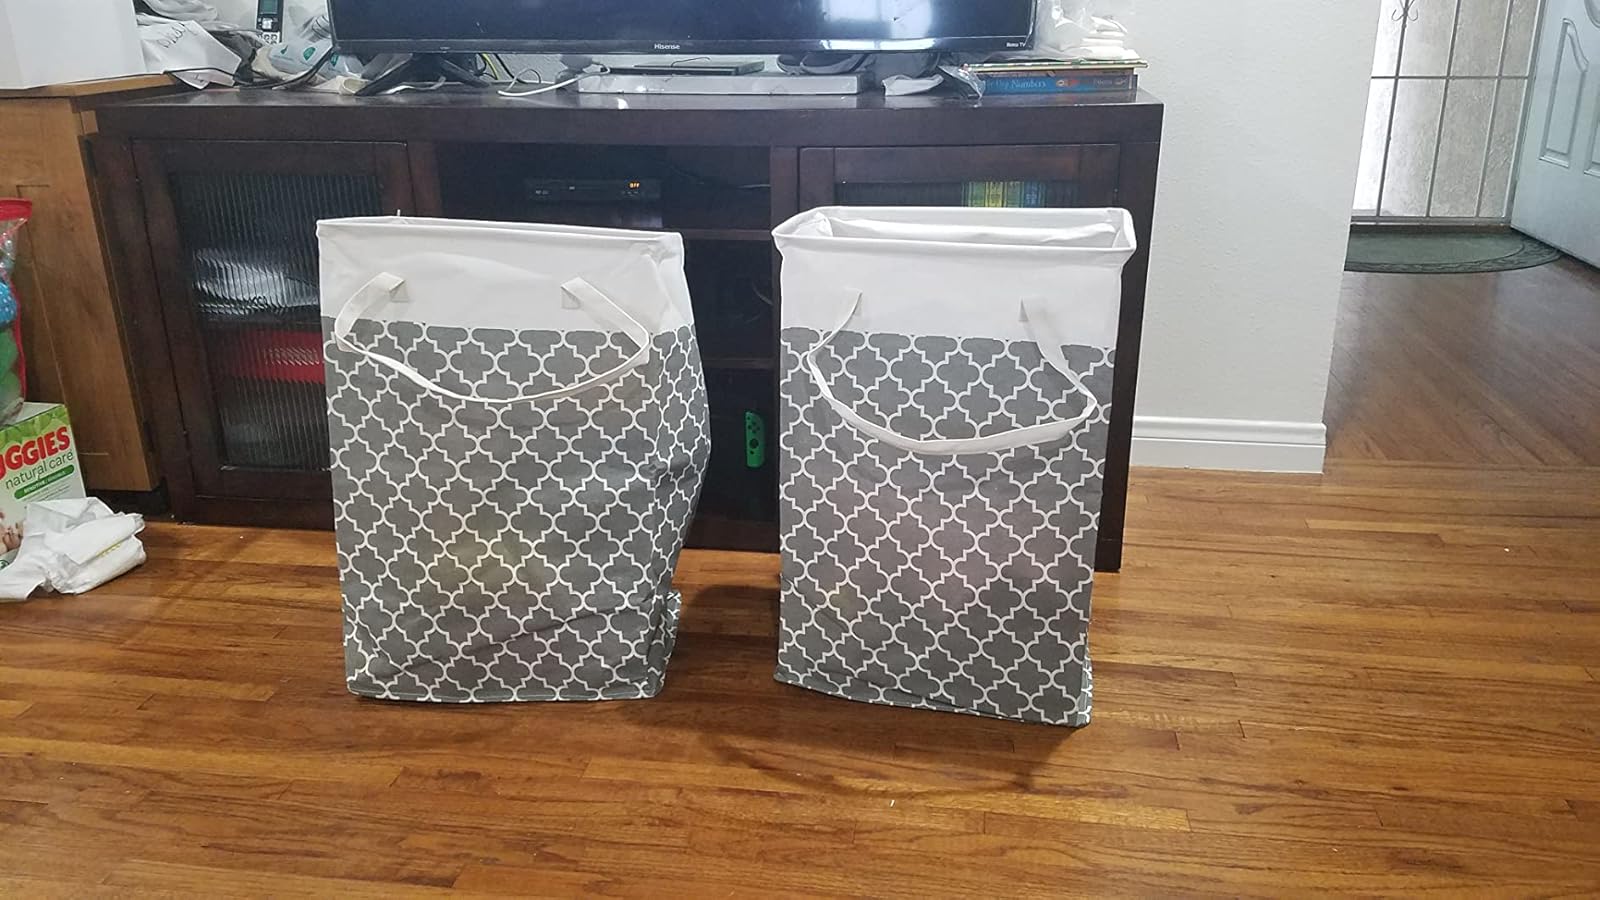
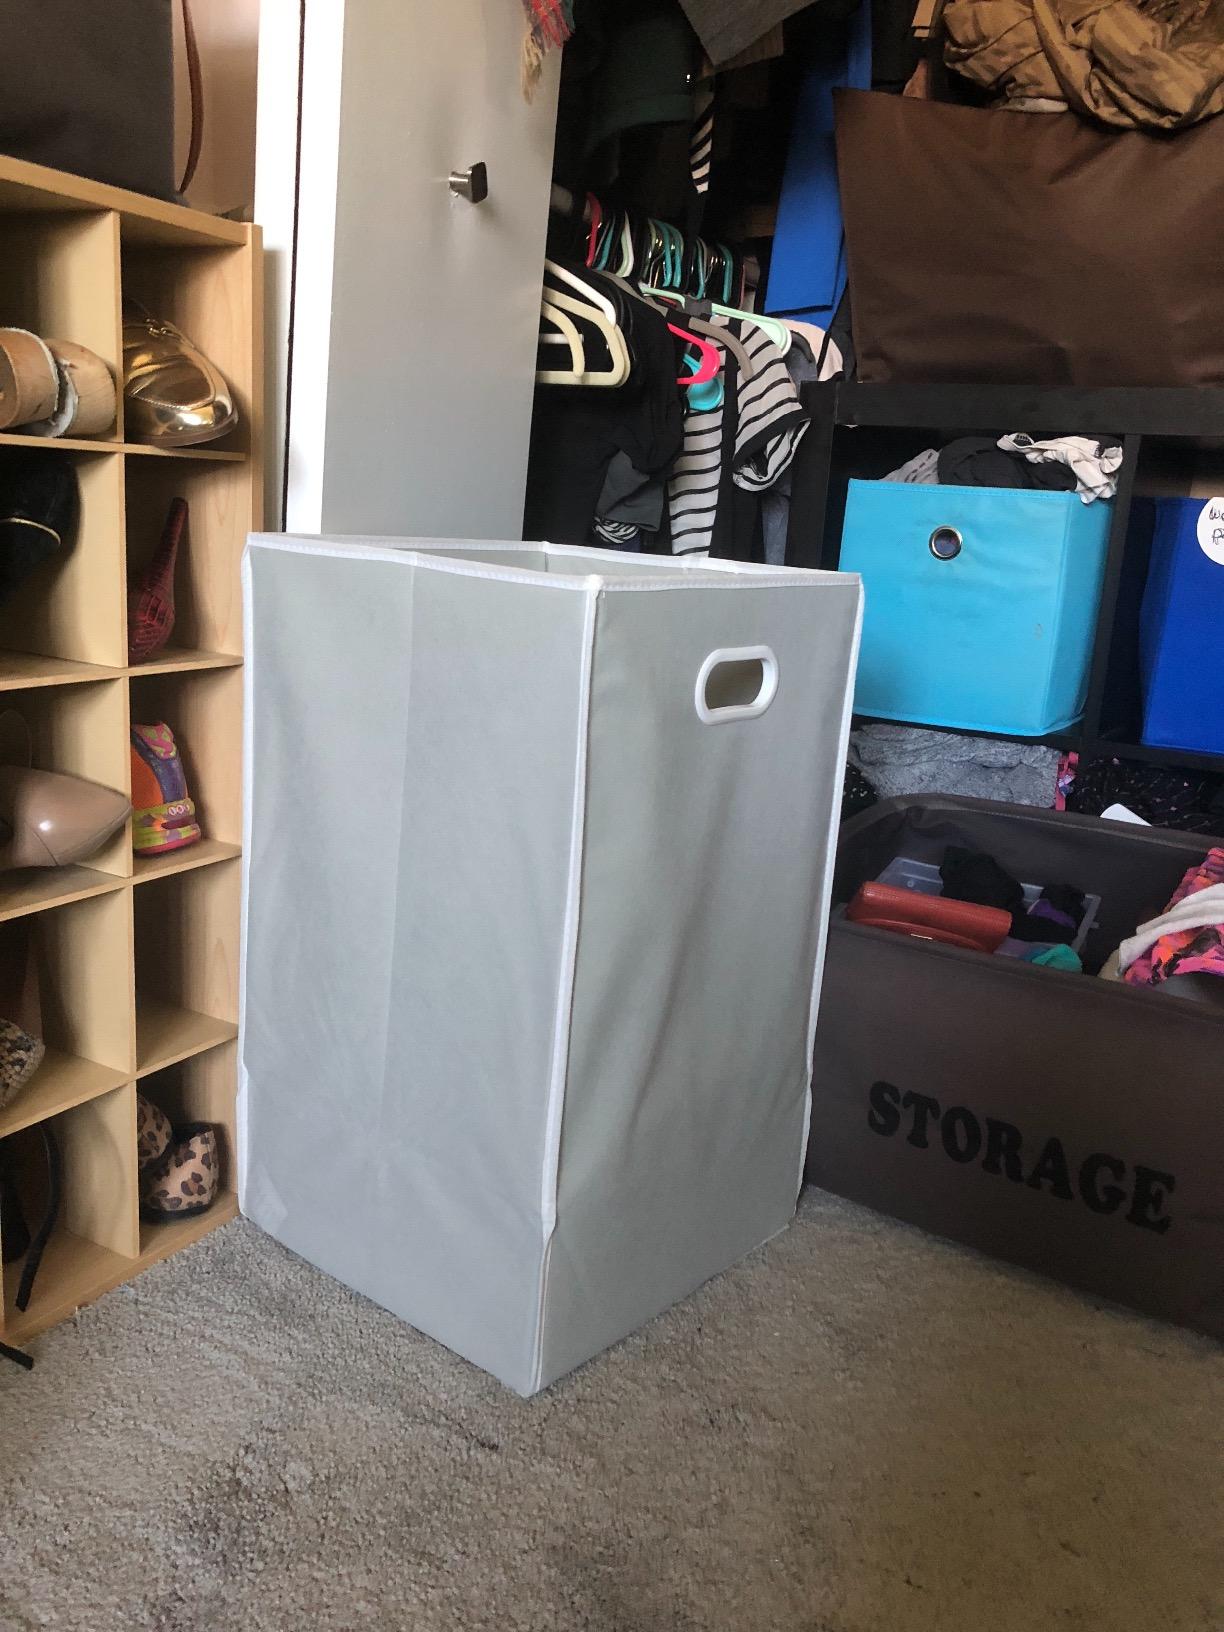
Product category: items_hamper
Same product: no